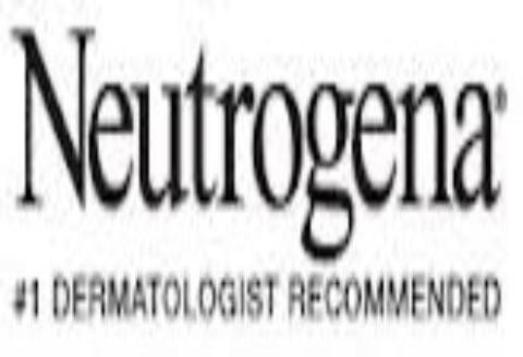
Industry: Necessities